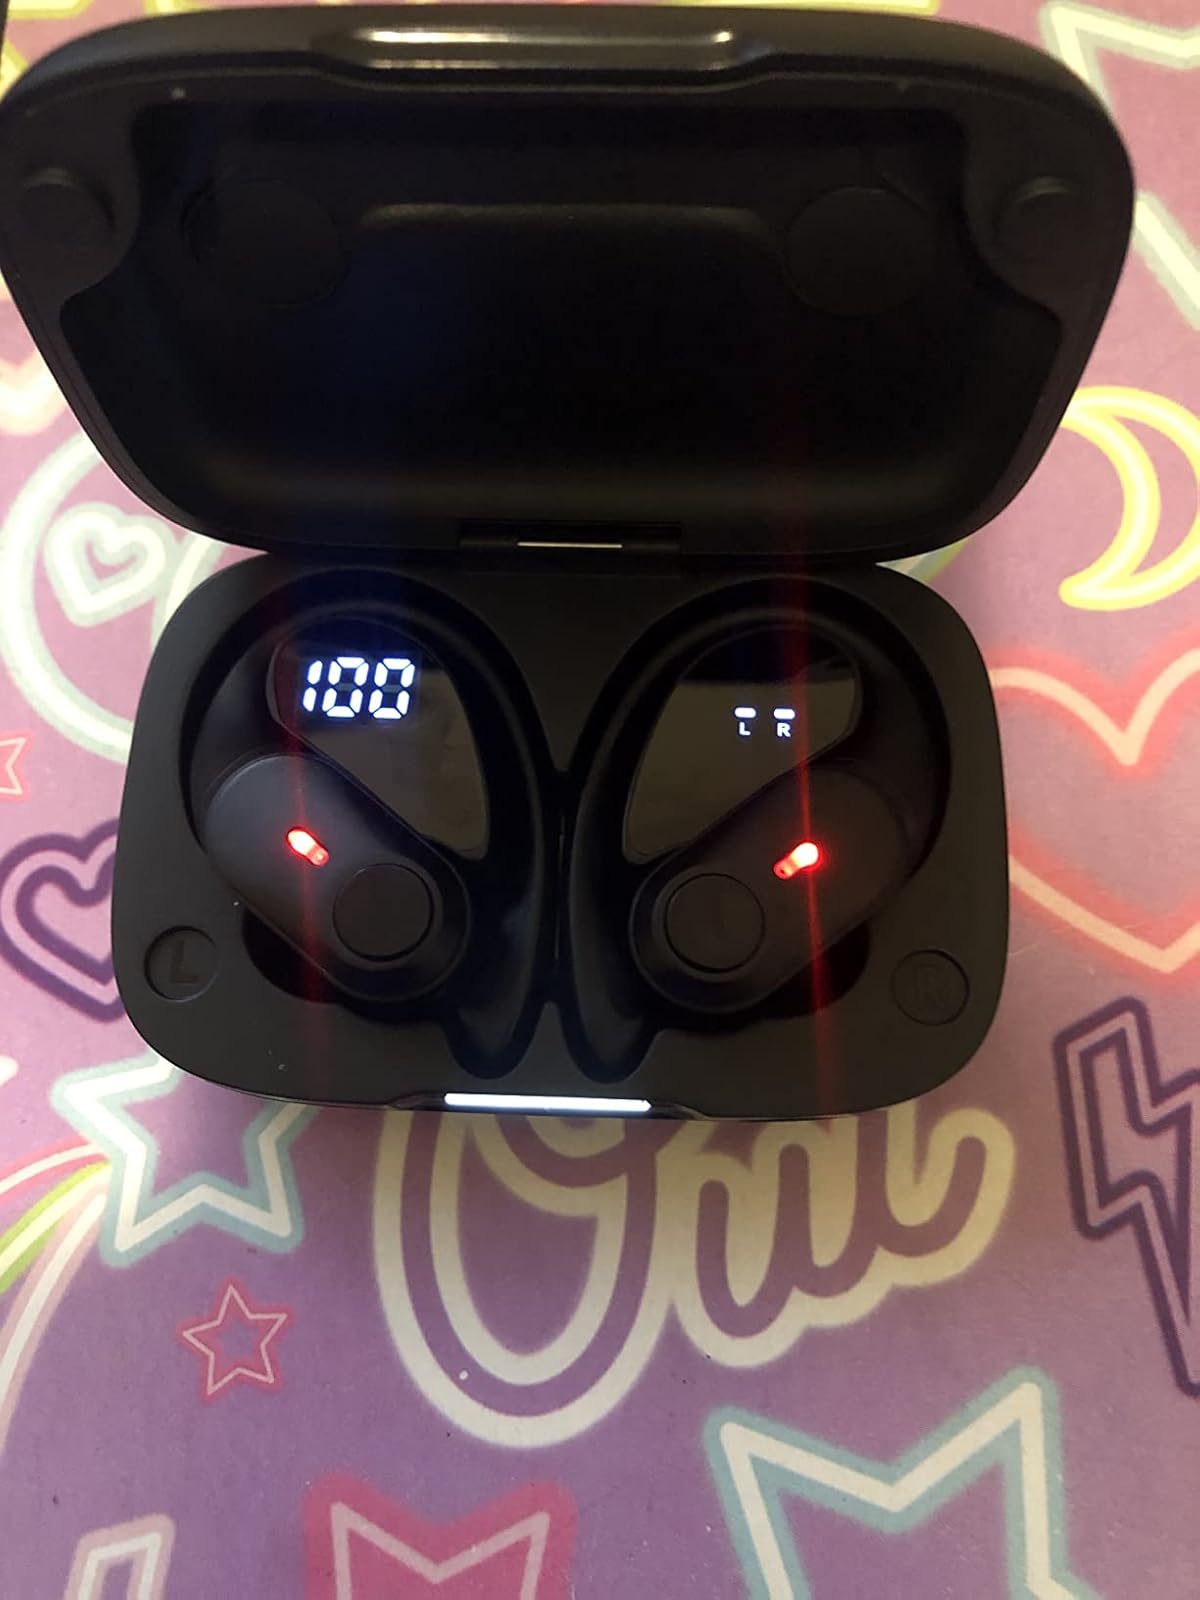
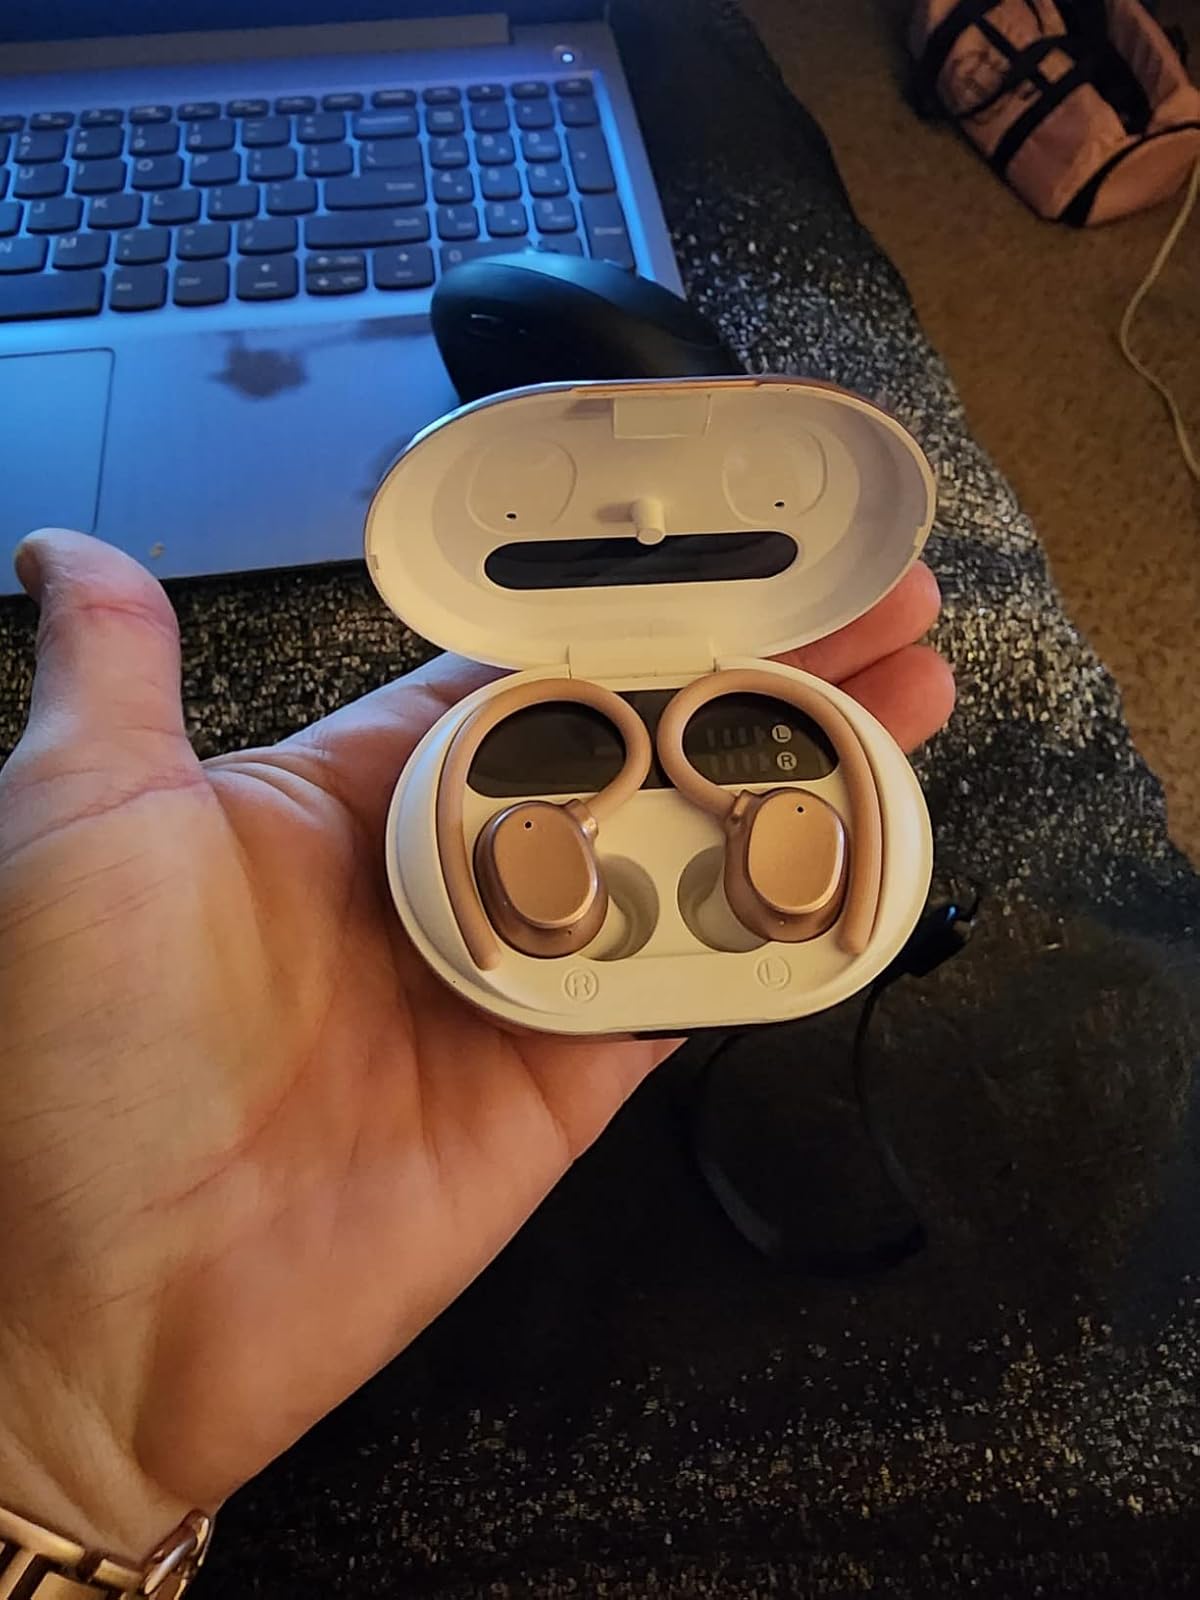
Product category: earbuds
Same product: no